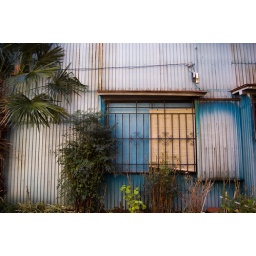
A weathered corrugated metal building in Tobe with some great trees next to it.